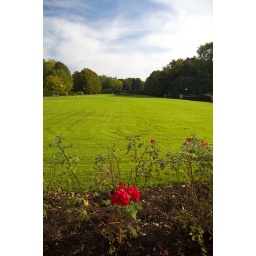
red on green under blue